Hormel Historic Home

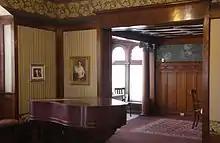
First floor interior

In the early 1990s the home was made into a museum dedicated to the history and preservation of the Hormel family. The home is open to the public for tours. The HHH also offers a variety of educational and arts-related programming including the History Happy Hour, Hearth & Home series, the Harris Piano Contest, and the Peace Garden concerts.